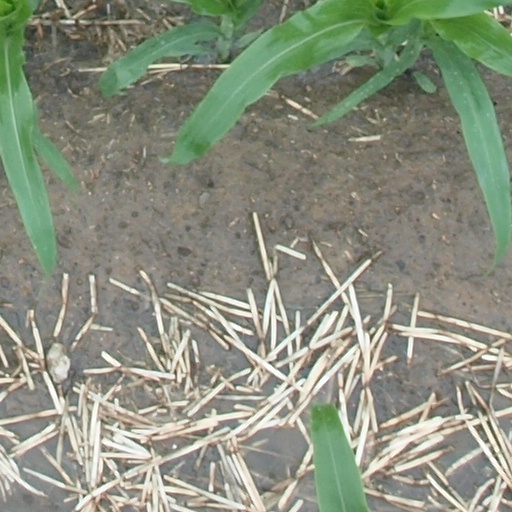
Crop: maize; corn